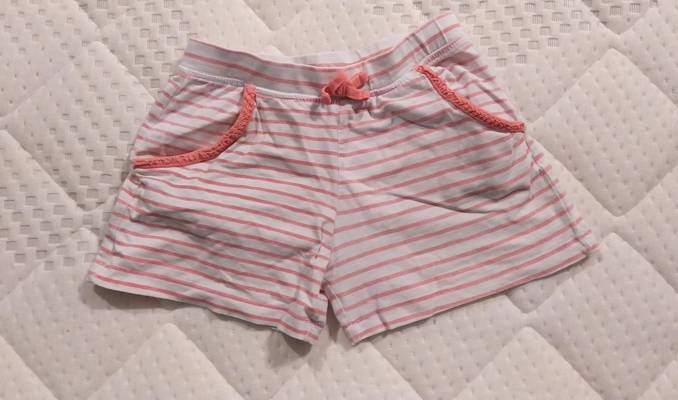
Waste category: clothes